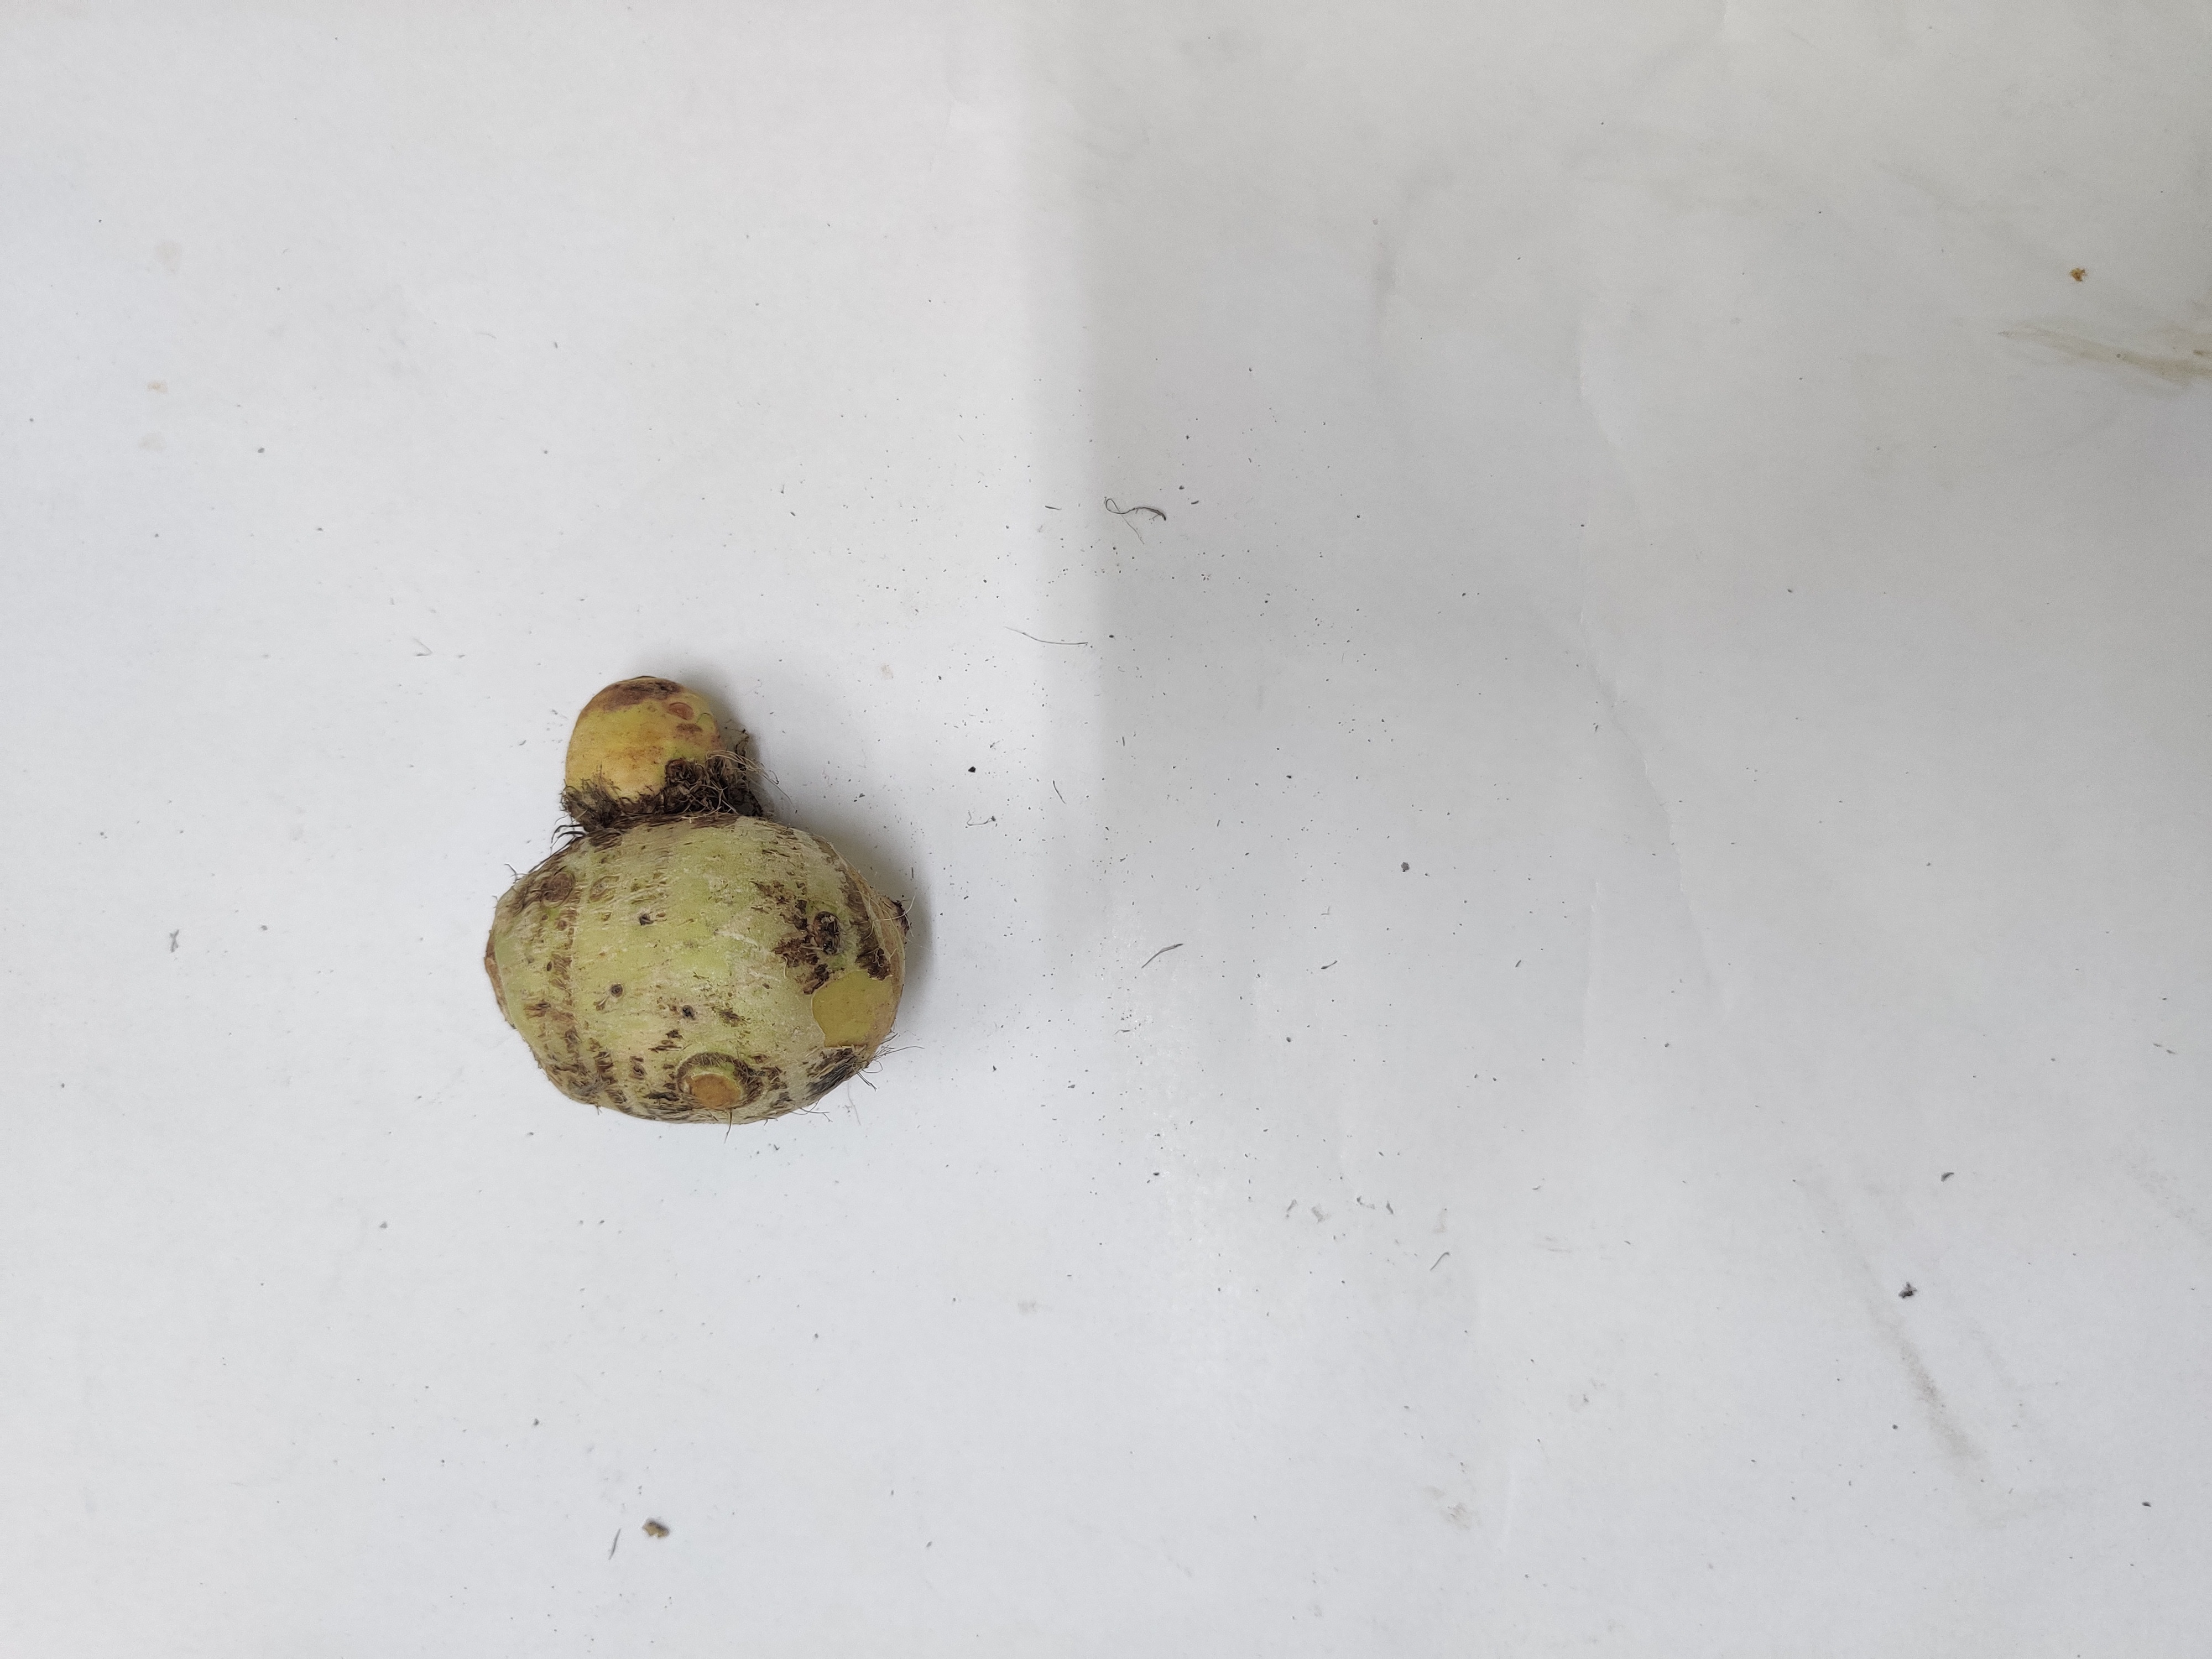
Crop: Taro root
Condition: Damaged